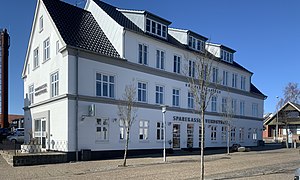
Hadsunds historie / Historiske bygninger / Købmandsgårde
Købmandsgaarden Carlshåb rummer i dag Sparekassen Vendsyssel
Købmandsgården på Storegade i Hadsund.
Hadsund har siden 1100-tallet været benyttet som et overfartssted over Mariager Fjord. Her slog vejen fra Hobro langs fjordens nordkyst et slag helt ned til vandkanten ved Sundhusene og færgegården og fortsatte derfra videre nordpå mod Aalborg. Men det var først med ændringerne i landbrugets struktur i årtierne omkring år 1800, at der blev behov for mere end et færgested ved Hadsund.